Rottweil

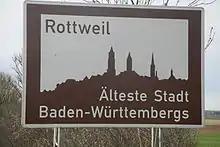
Tourist sign reading „Älteste Stadt Baden-Württembergs“ ("Oldest town of Baden-Württemberg")

Rottweil was founded by the Romans in AD 73 as Arae Flaviae and became a "municipium", but there are traces of human settlement going back to 2000 BC. Roman baths and an Orpheus mosaic of c. AD 180 date from the time of Roman settlement. The present town became a ducal and a royal court before 771 and in 1268 it became a free imperial city.